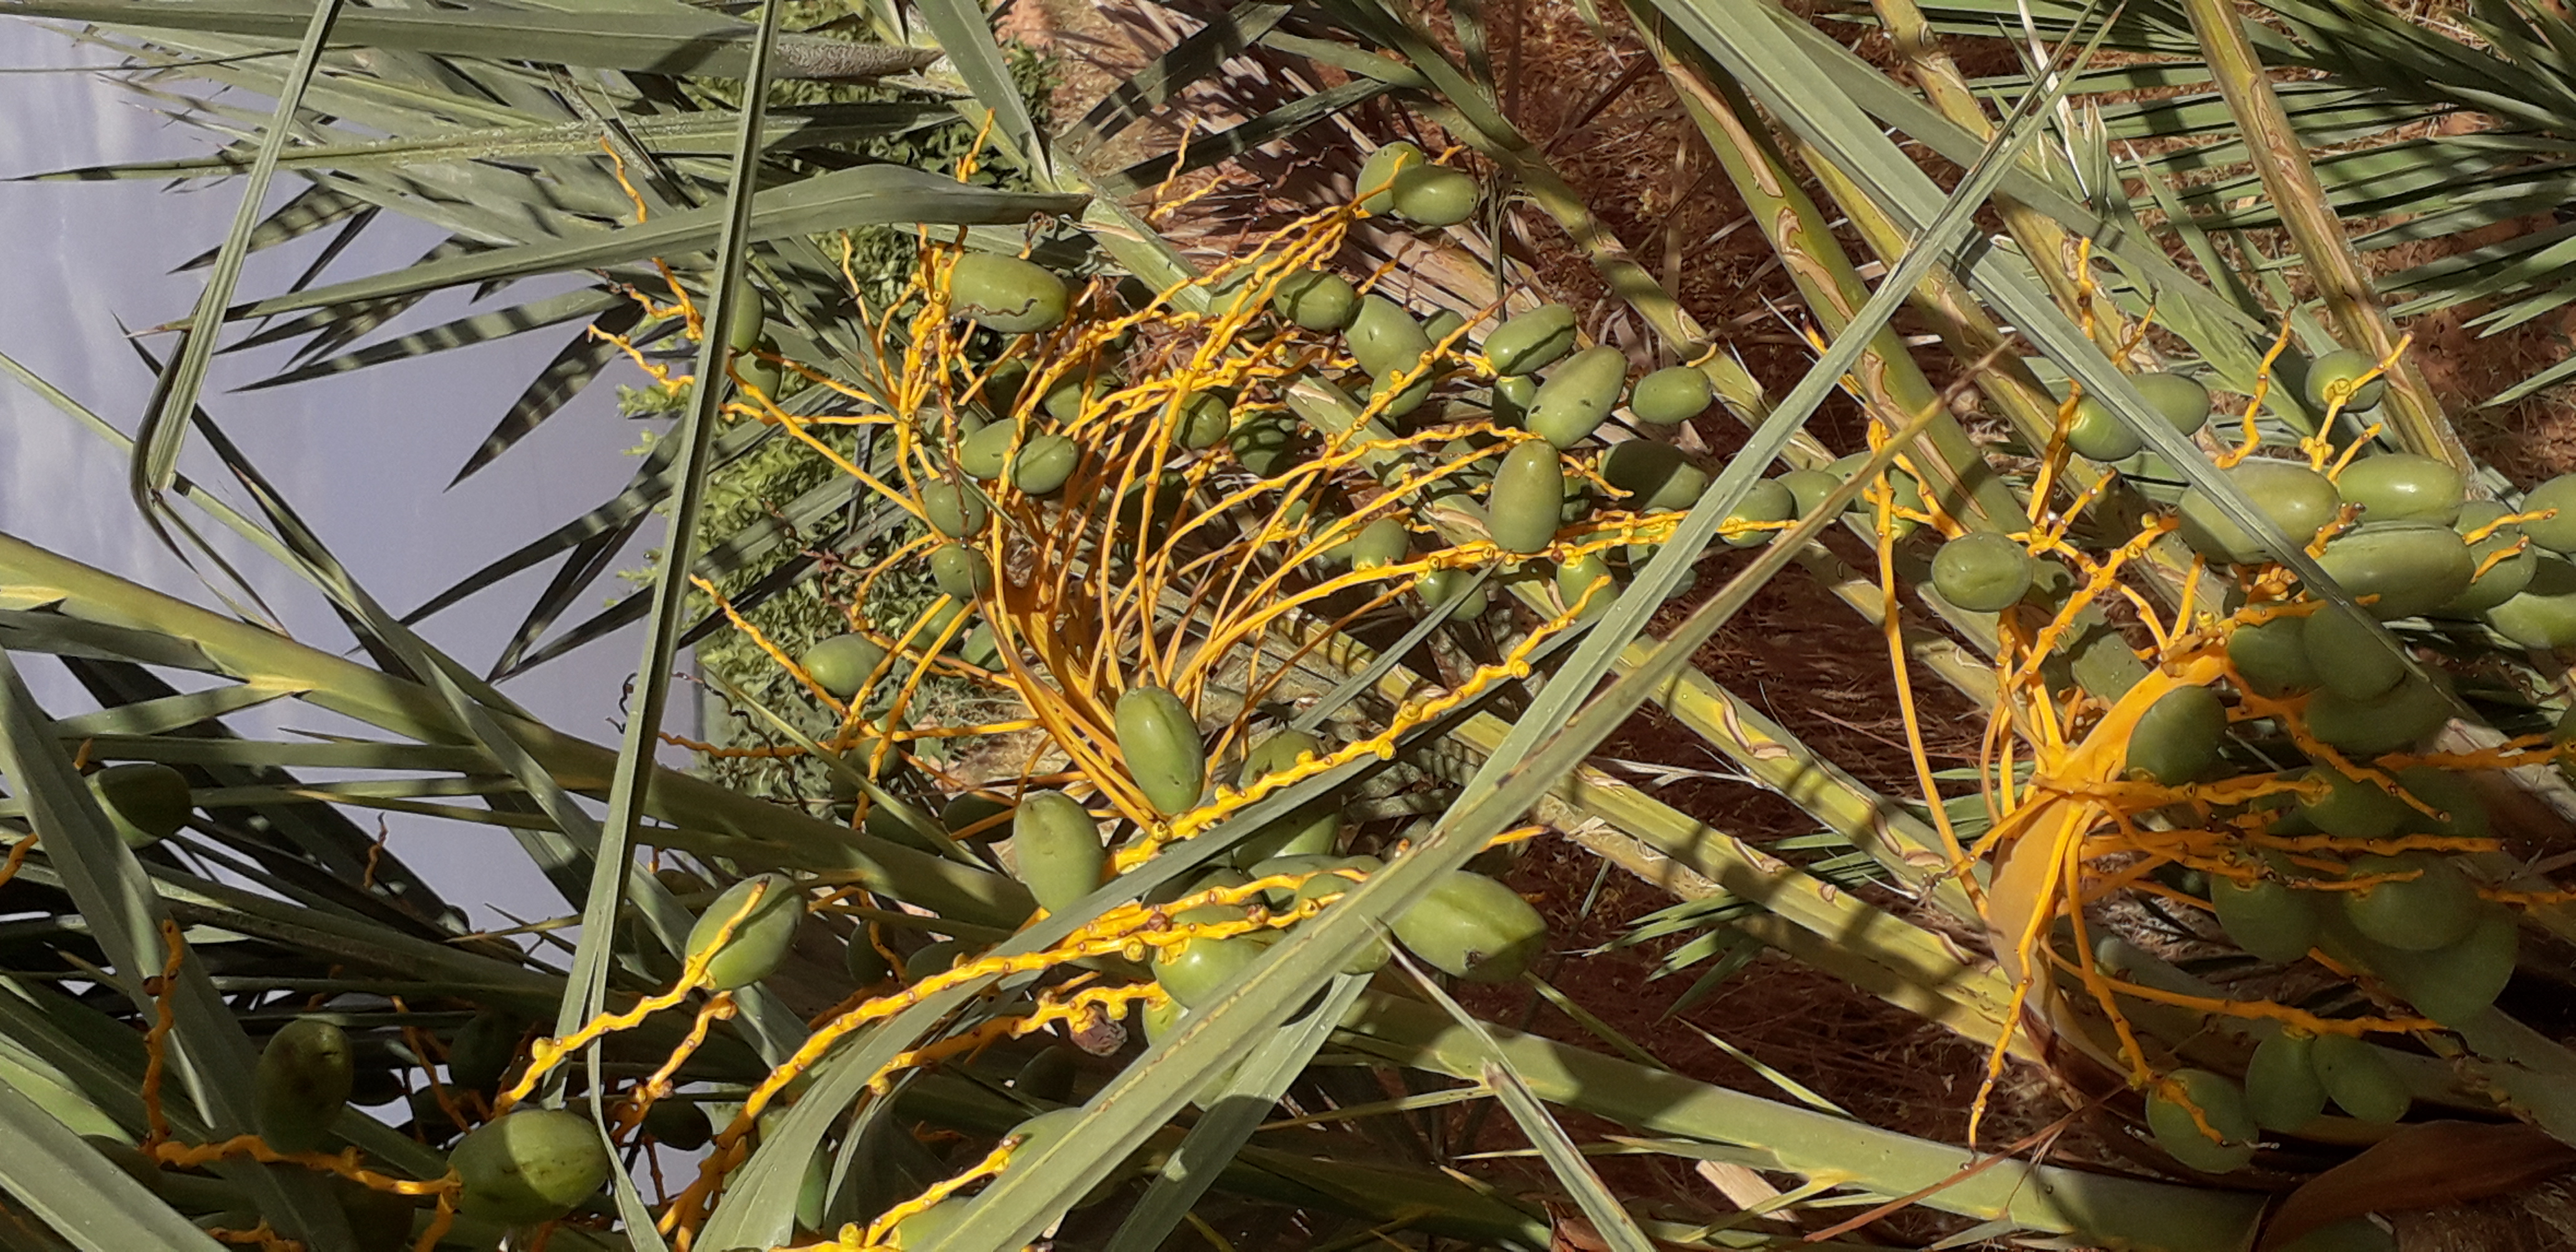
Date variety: Boumajhoul